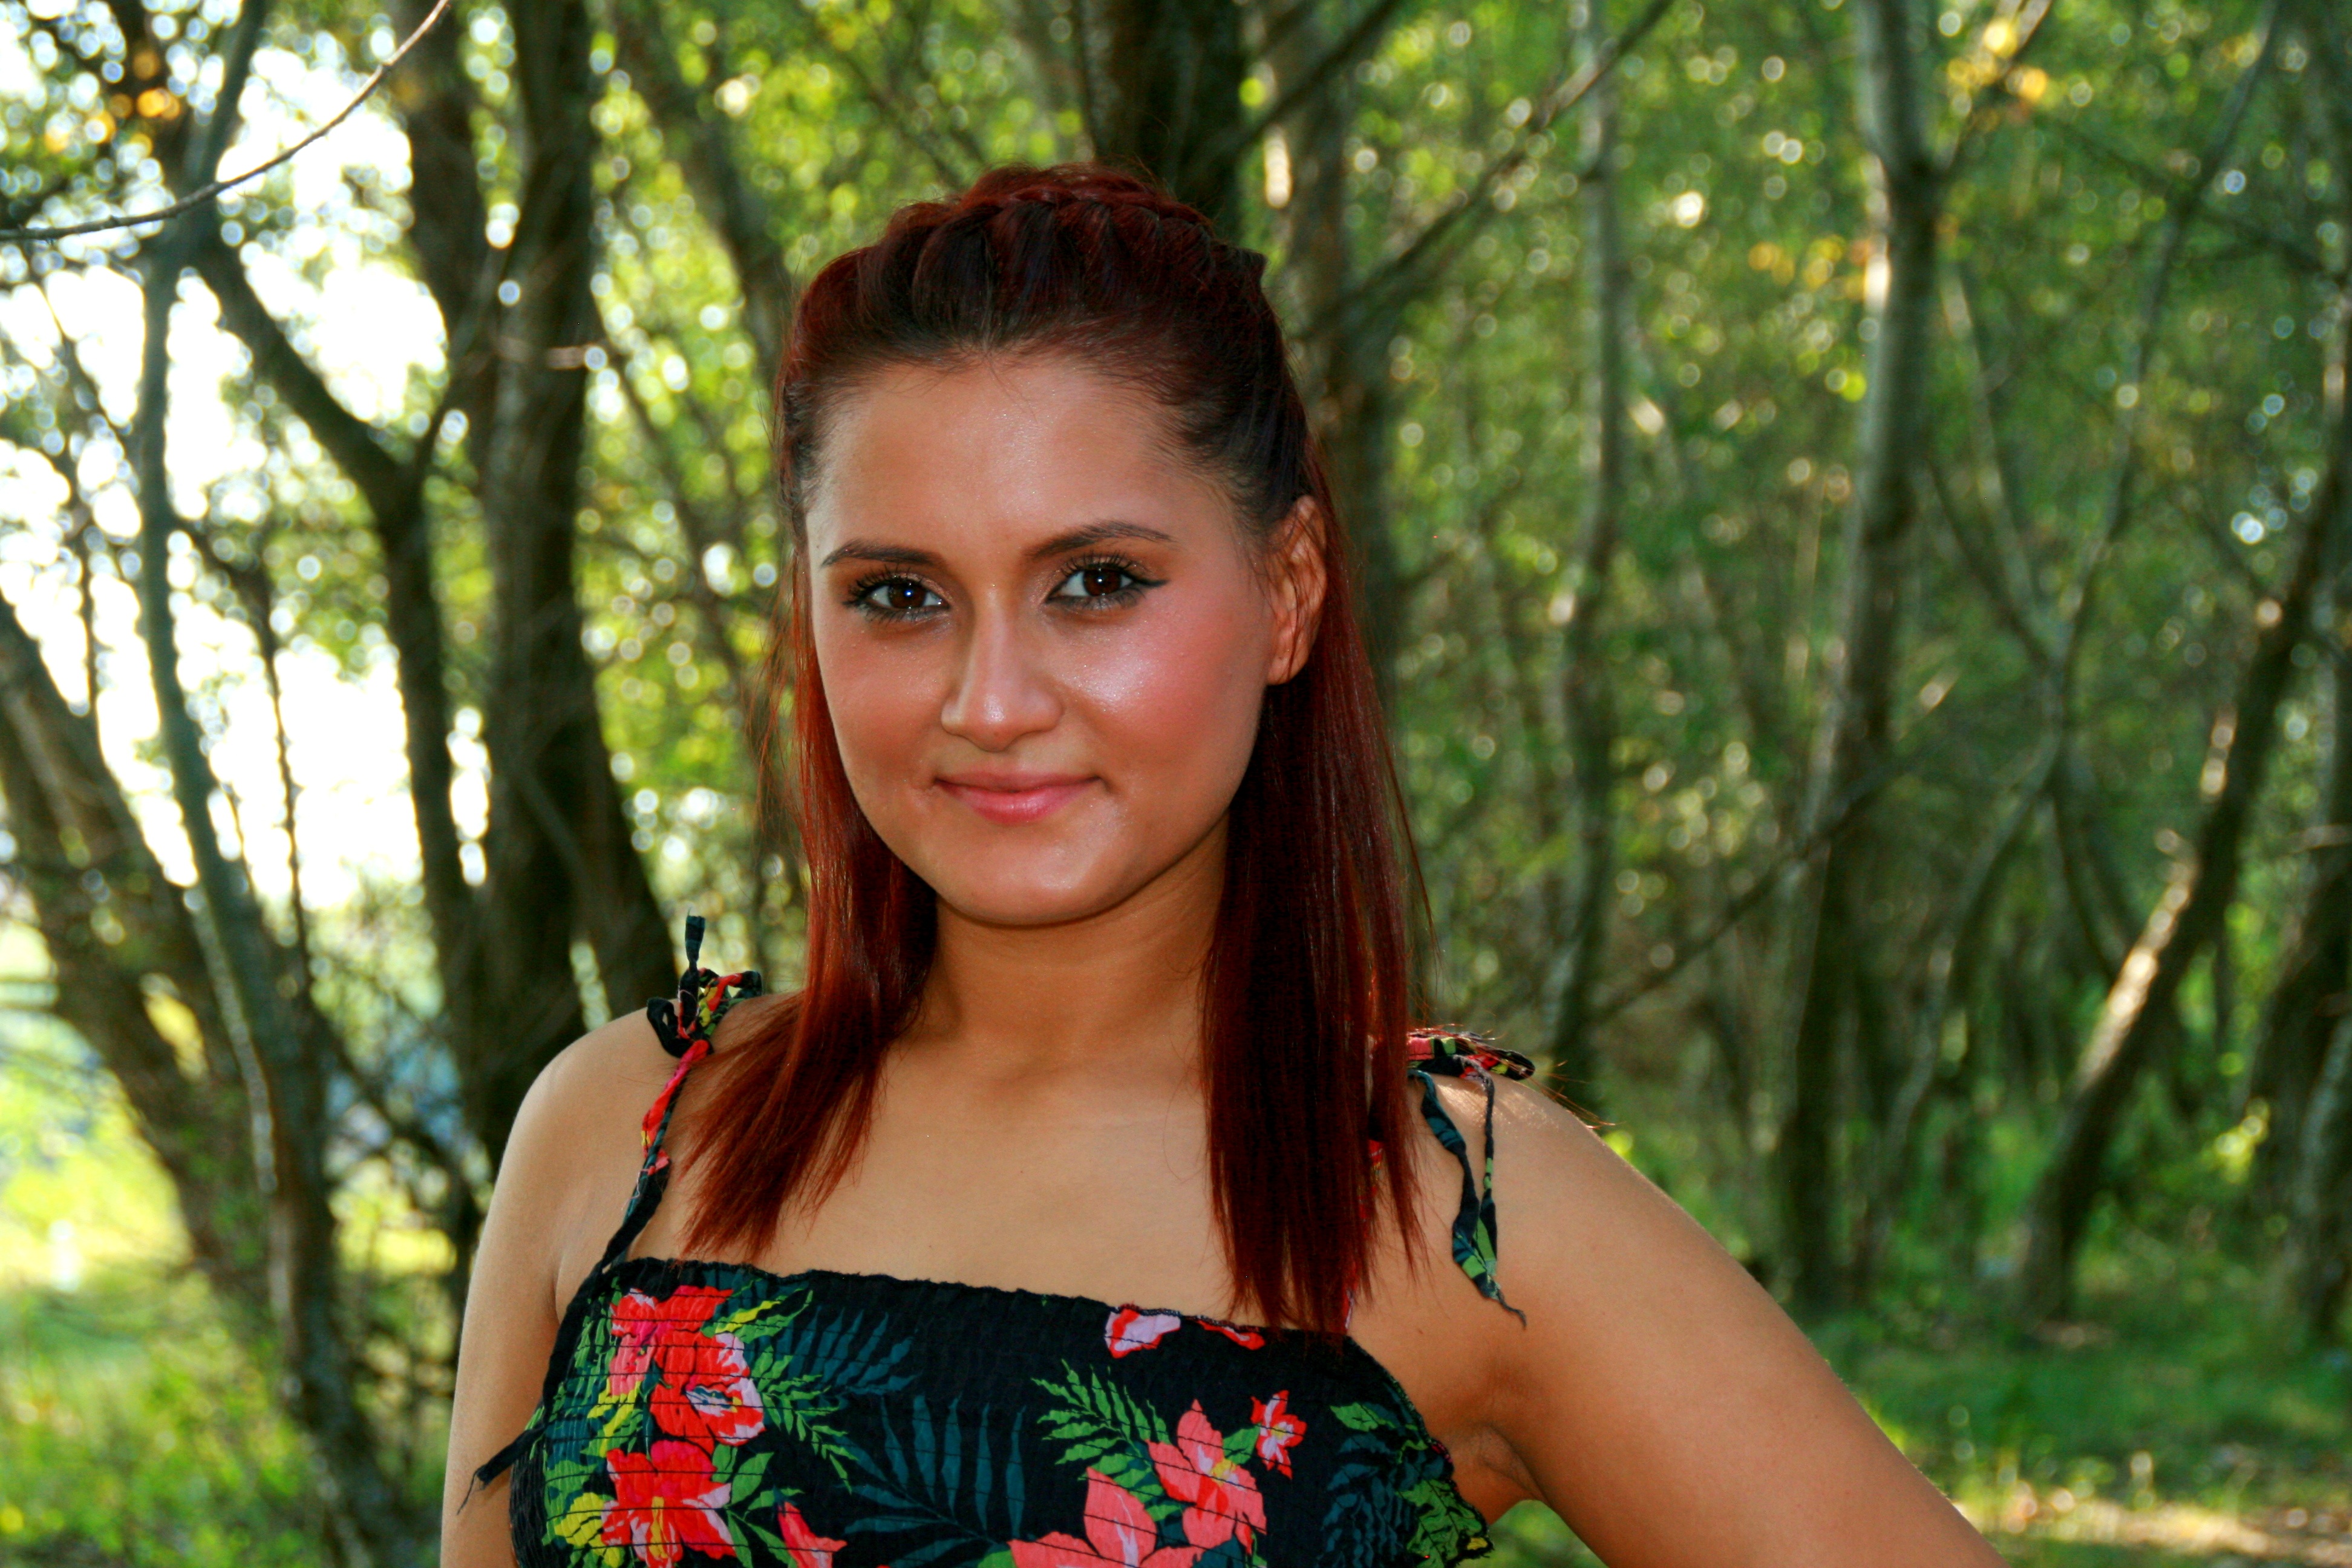
tree, nature, forest, grass, person, people, girl, woman, photography, sunlight, flower, portrait, model, spring, green, jungle, autumn, child, fashion, lady, season, smile, red hair, dress, beauty, habitat, photo shoot, portrait photography, natural environment